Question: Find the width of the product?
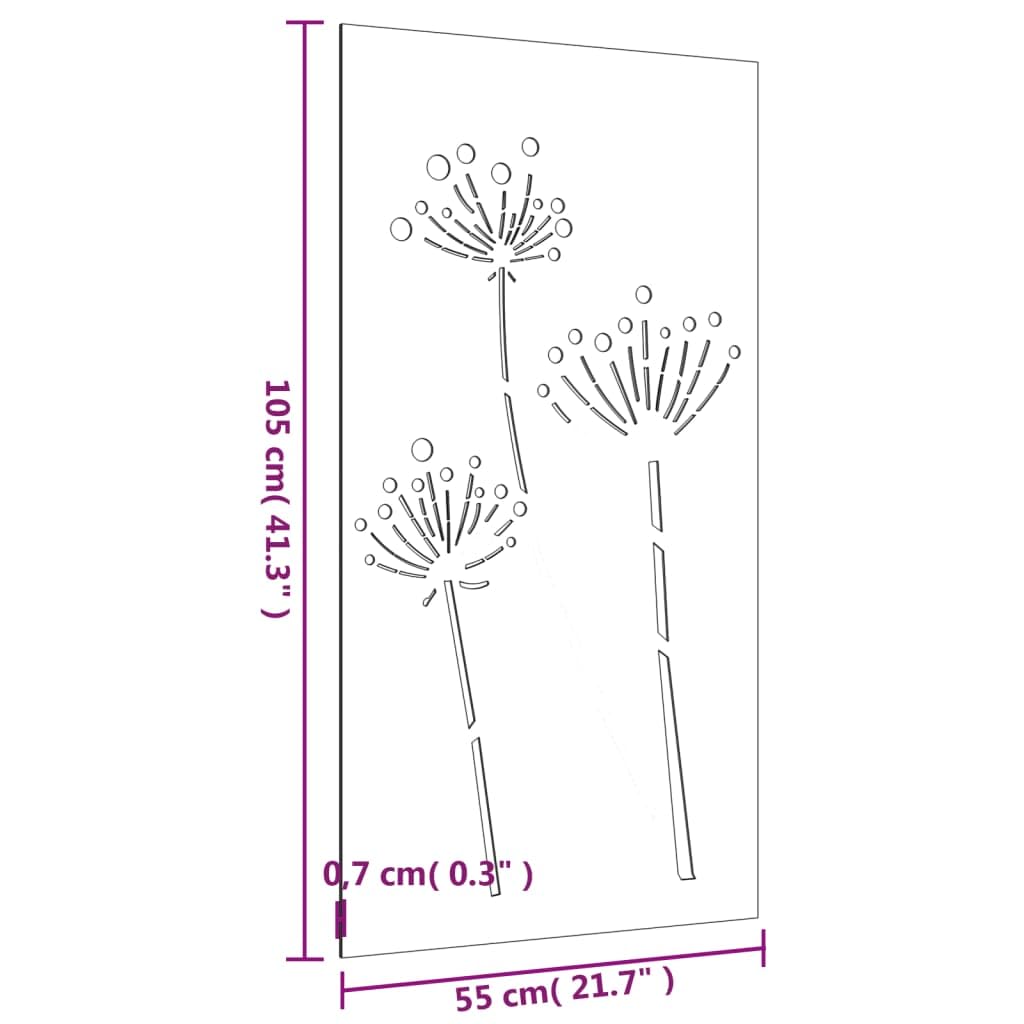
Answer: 55.0 centimetre